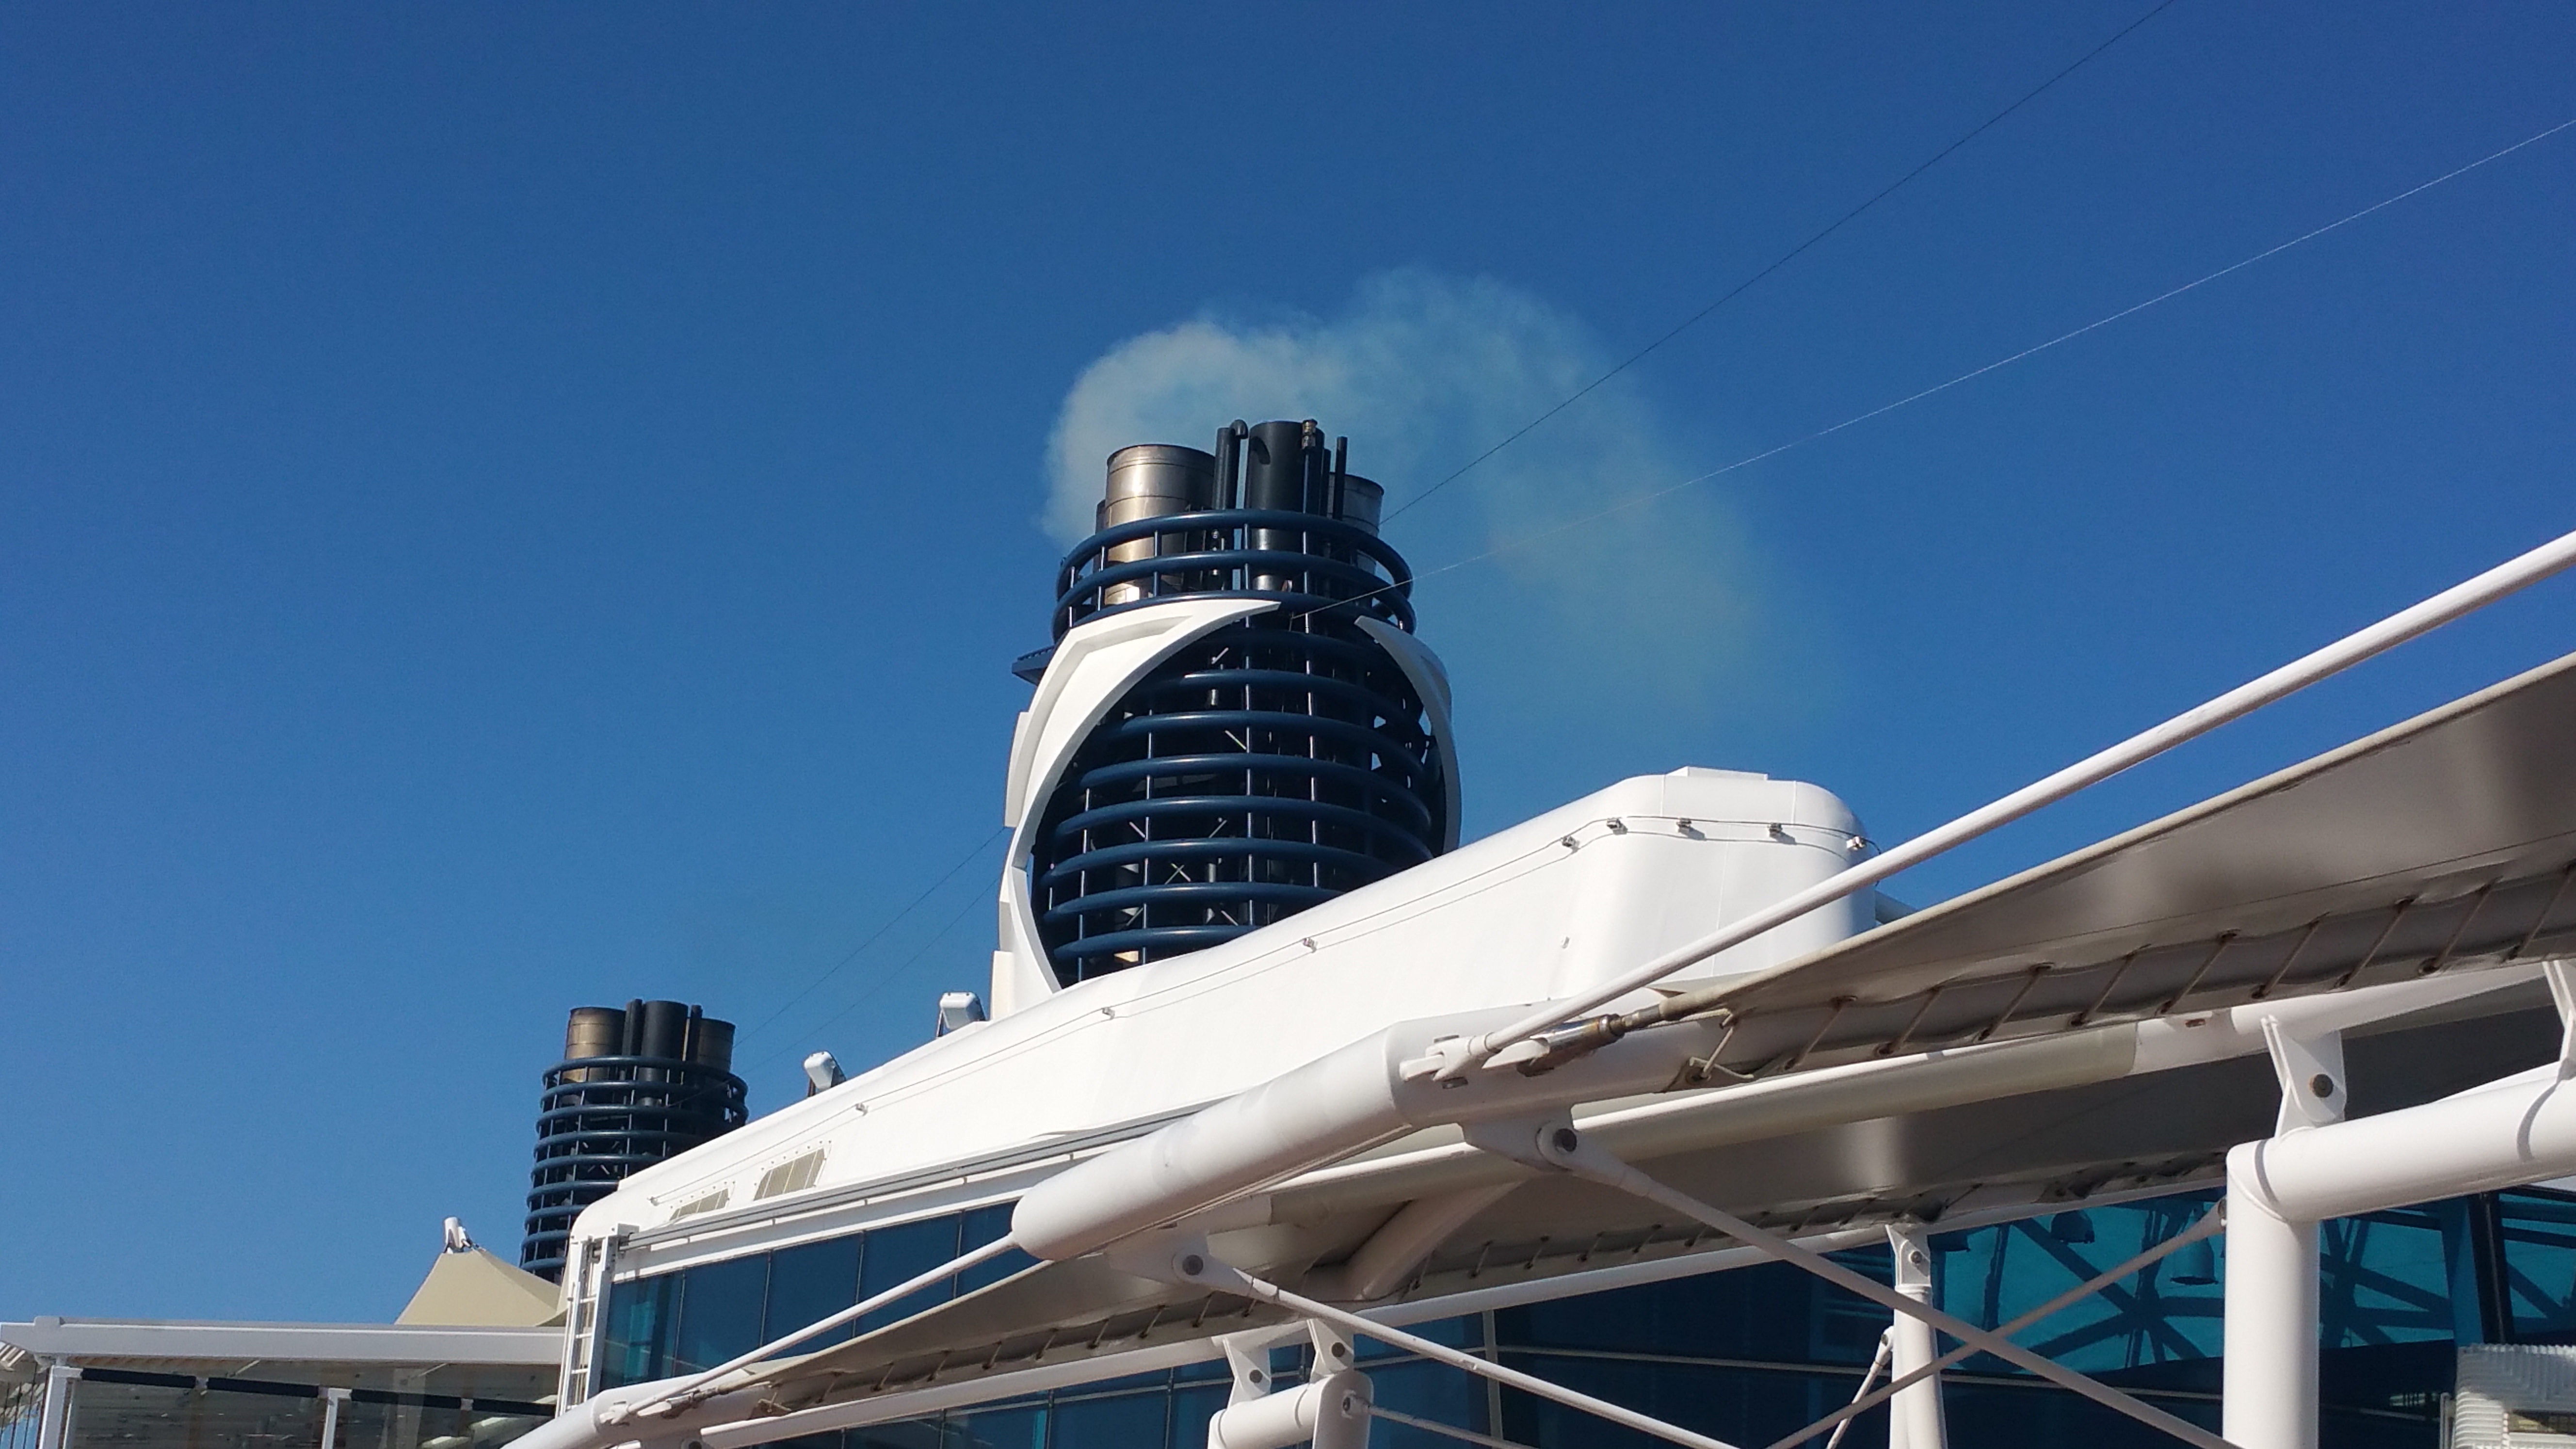
sea, ocean, white, ship, vacation, travel, transport, vehicle, mast, yacht, blue, tourism, trip, lifestyle, cruise, luxury, cruise ship, cruise vacation, passenger ship